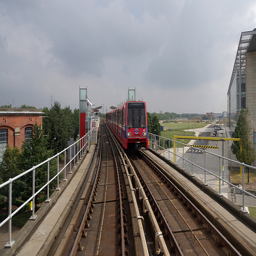
A red commuter train traveling down train tracks.
A large long train on a steel track.
Red passenger train passing over top of a bridge.
A red and blue train arriving at train station next to trees.
a train makes its way down a train track